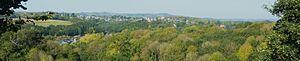
Pont-de-Buis
Pont-de-Buis-lès-Quimerch [pɔ̃dbɥi lɛ kimɛx] est une commune française du département du Finistère, dans la région Bretagne, en France, issue de la fusion en 1965 des trois communes de Pont-de-Buis, Quimerc'h et Logonna-Quimerc'h. La commune fait partie du parc naturel régional d'Armorique.